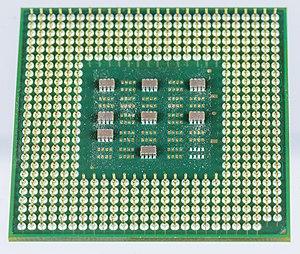
Le socket 478, ou mPGA478B, est un socket pour microprocesseur Intel.
Le Pentium 4, produit par Intel, est un microprocesseur x86 de septième génération inaugurant l'architecture NetBurst. Il succède à la génération P6 inaugurée par le Pentium Pro.